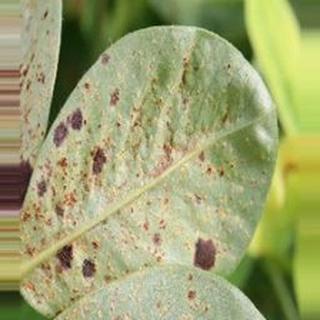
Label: groundnut_rust